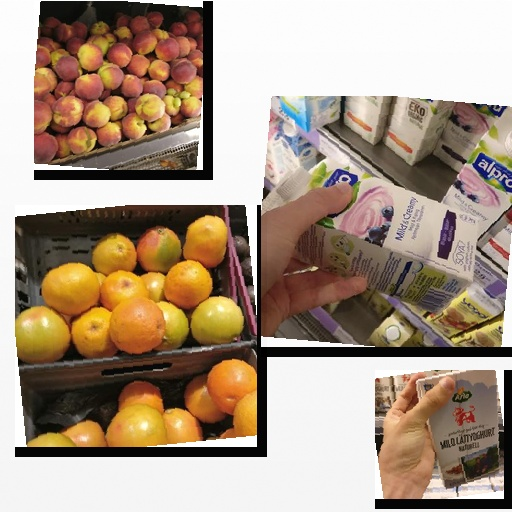
Food items: peach, natural_low_fat_yogurt, soyghurt, red_grapefruit